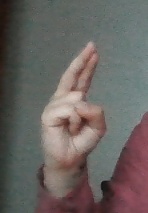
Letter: zay